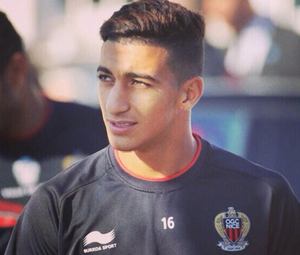
Saïd Benrahma
Saïd Benrahma er en Algerisk fodboldspiller, som spiller for den engelske fodboldklub Brentford.